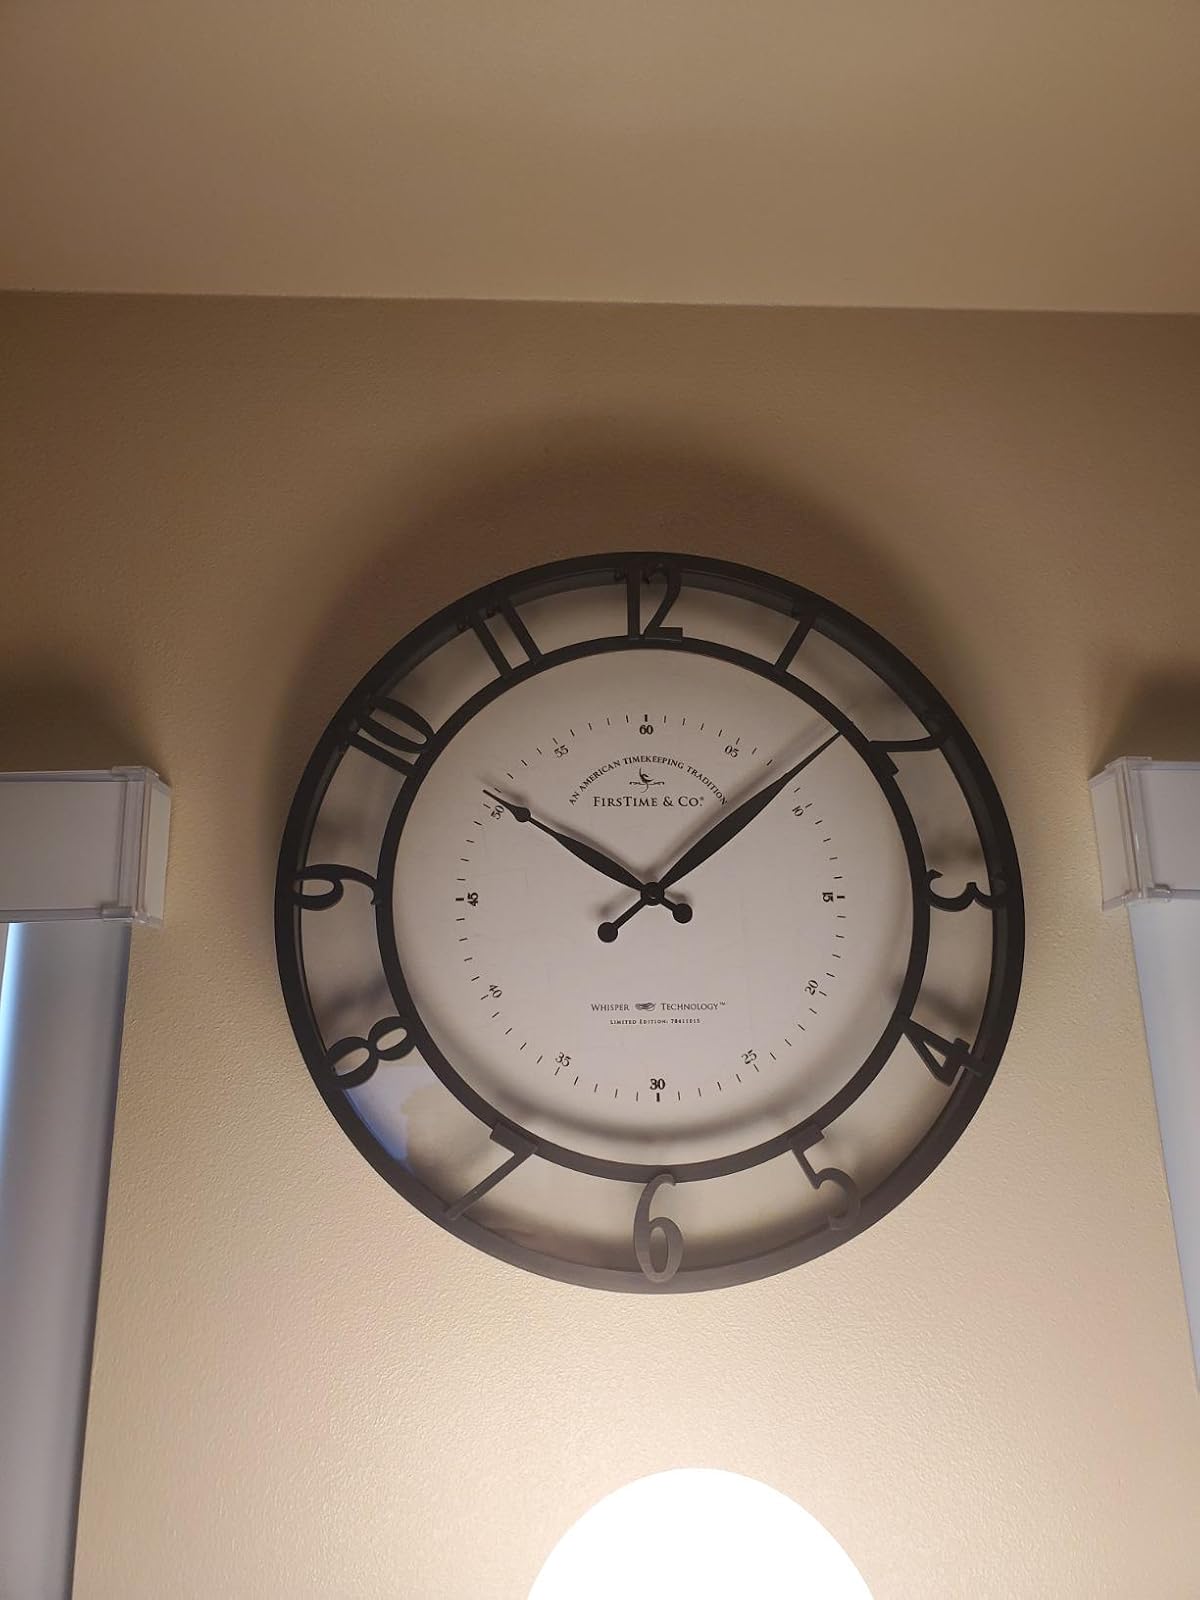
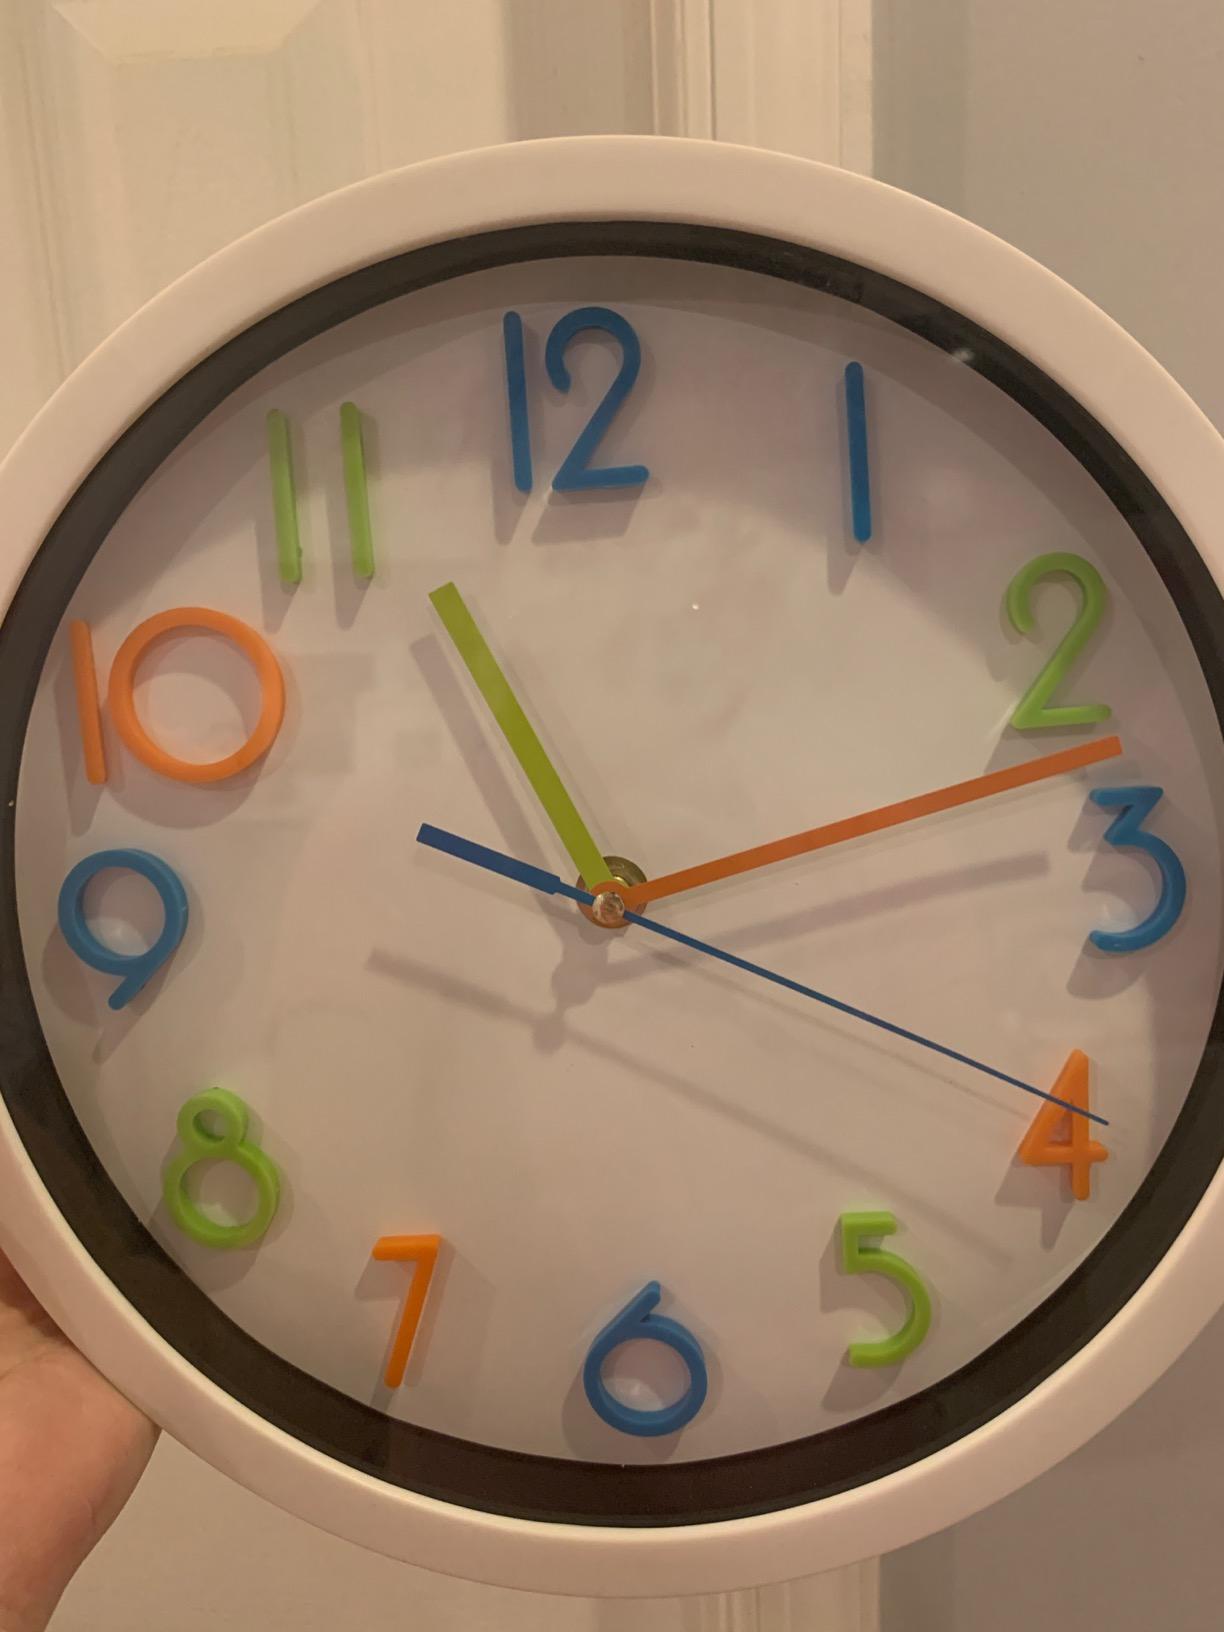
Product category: clock
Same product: no